Chinese Communist Revolution

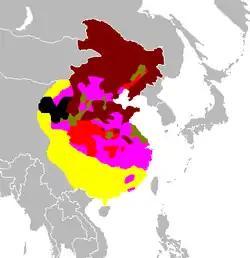
Areas colored yellow represent the final expansion of the CCP after the three campaigns and prior to the formal establishment of the People's Republic of China.

By the time that Nationalist units had been able to arrive in the major cities of northeastern China, Communist forces commanded by Lin Biao were already in firm control of most of the countryside and surrounding areas, including the city of Jinzhou. On 15 November 1945, the Nationalists began a campaign to roll back these gains. Chiang Kai-shek's forces pushed as far as Jinzhou by 26 November 1945, meeting with little resistance. Rather than confront the advancing Nationalists head on, Lin Biao avoided decisive confrontations, and in doing so was able to preserve the strength of his army. The Nationalist advance also prompted Stalin, who did not want the CCP entirely crushed, to command Marshal Rodion Malinovsky to give most captured Japanese weapons to the CCP. This was decisive; from this point onwards the Communist forces were no longer just an army of "millet plus rifles".